Girlfriend (2004 film)

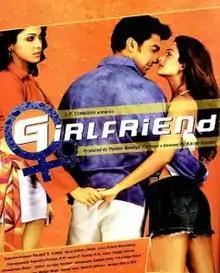
Film poster

Girlfriend is a 2004 Indian Hindi-language romantic thriller film written and directed by Karan Razdan and produced by Pammi Baweja. It focuses on Tanya's (Isha Koppikar) obsessive relationship with Sapna (Amrita Arora), especially after Sapna starts dating Rahul (Aashish Chaudhary).